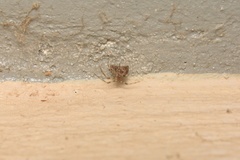
Species: Parasteatoda_tepidariorum